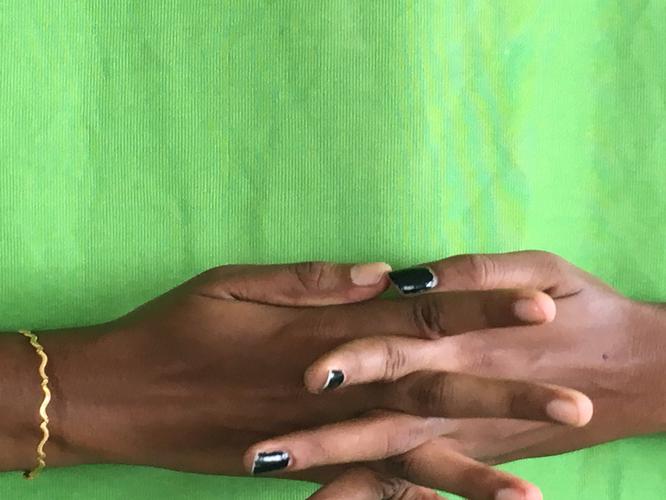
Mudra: Karkatta
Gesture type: double_hand